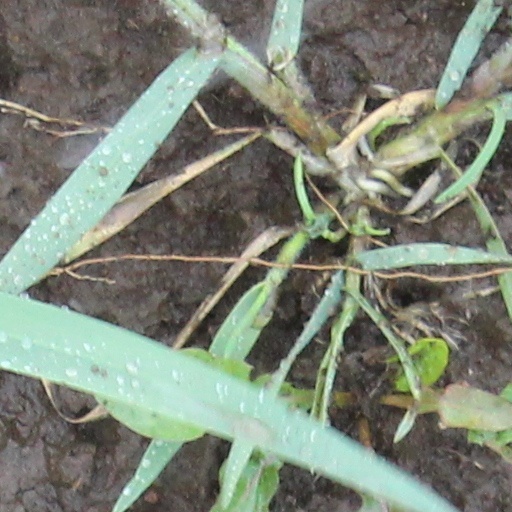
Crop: wheat